Hurghada

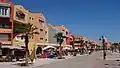
Street in Marina Hurghada

Hurghada was founded in the early 20th century. For many decades it was a small fishing village, but it has grown into a major Red Sea resort as a result of Egyptian and foreign investment that began in the 1980s. Holiday resorts and hotels provide facilities for windsurfing, kitesurfing, yachting, scuba diving and snorkeling. The city is known for its watersports, nightlife and warm weather. Daytime temperatures are around most of the year, and during July and August temperatures can reach over . Hurghada is a popular holiday destination for Europeans, especially during the winter, and some spend Christmas and New Year there.